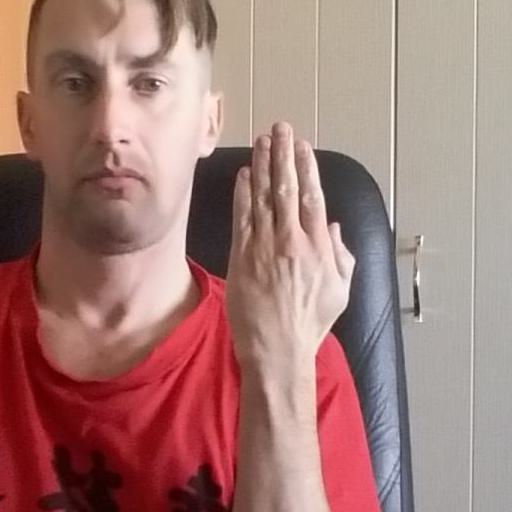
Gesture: stop_inverted